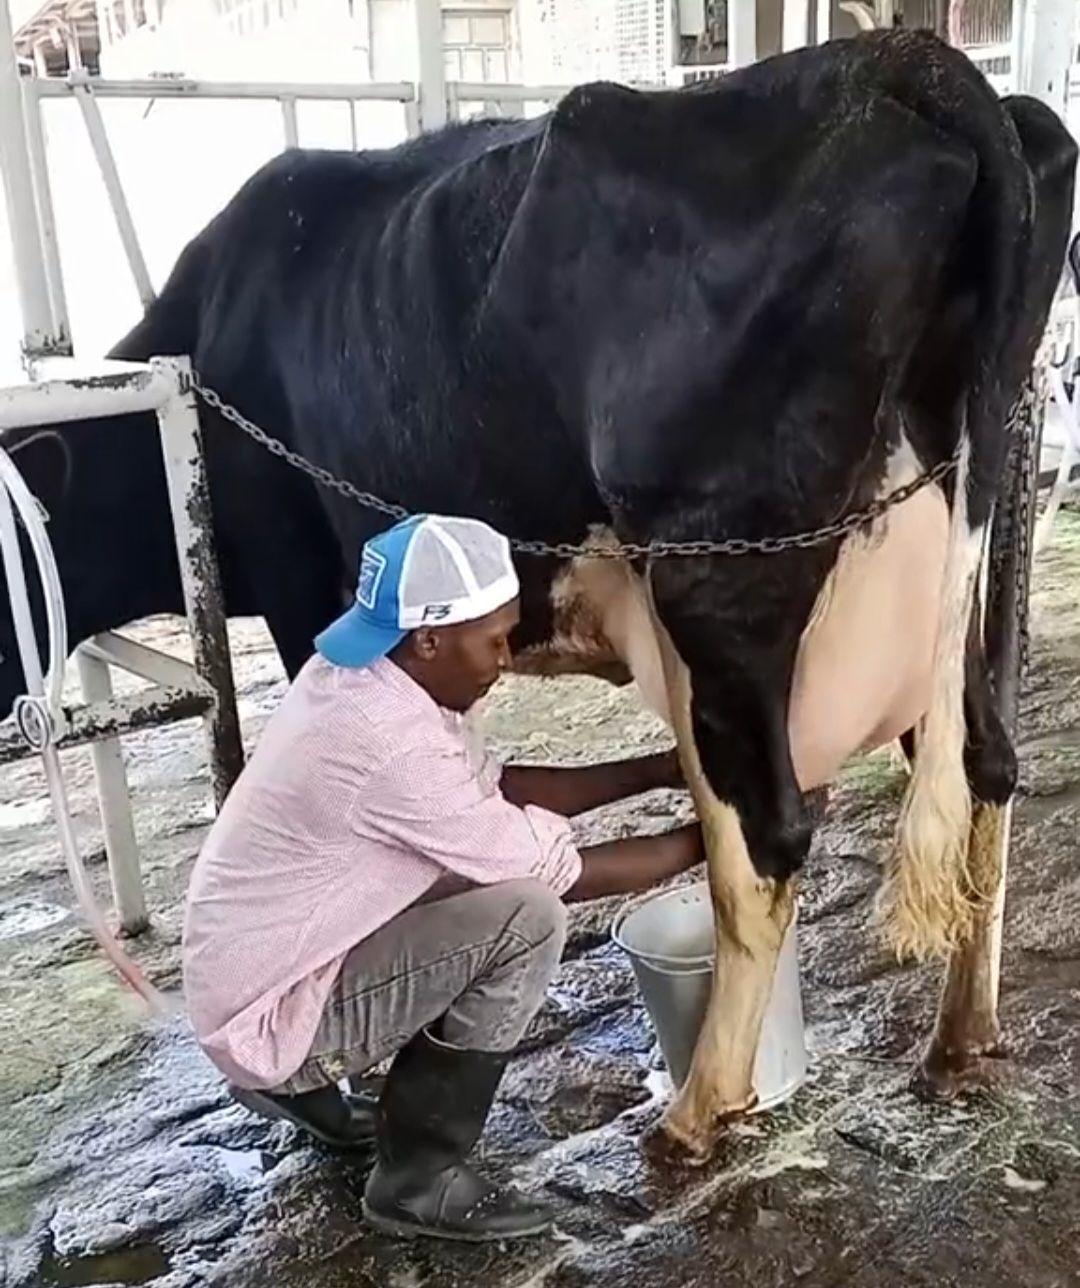
Mtu mmoja amevaa kofia ya samawati na nyeupe  shati la mikono mirefu na rangi waridi na buti  nyeusi akiwa ameinama chini akikamua  ng'ombe mweusi na mweusi . Maziwa yanamwagika kwenye ndoo ndogo nyeupe  iliyowekwa chini ya matiti ya ng'ombe.